Lockington-Hemington

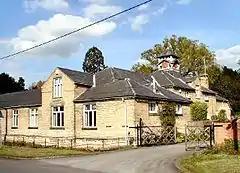
An image of Lockington-Hemington

Lockington-Hemington is a civil parish in the North West Leicestershire district of Leicestershire, England. The parish includes the villages of Hemington and Lockington. According to the 2001 census it had a population of 556, rising to 838 at the 2011 census.